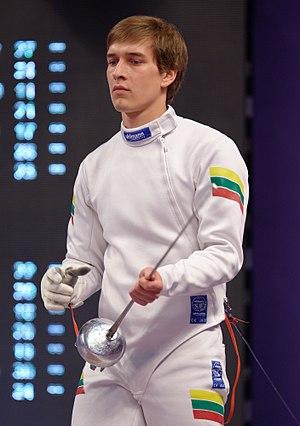
Le Lituanien Paulius Stasiunas en tour de qualification dun Challenge SNCF Réseau-Trophée Monal 2015, une étape de la Coupe du Monde épée hommes.